Cathedral of Veracruz

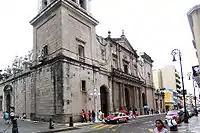
Cathedral of Veracruz.

It is in the form of a basilica and has a wide nave flanked by two aisles on either side. The octagonal dome has a small lantern and a covering of Puebla tiles. The three-staged tower also has a small dome.